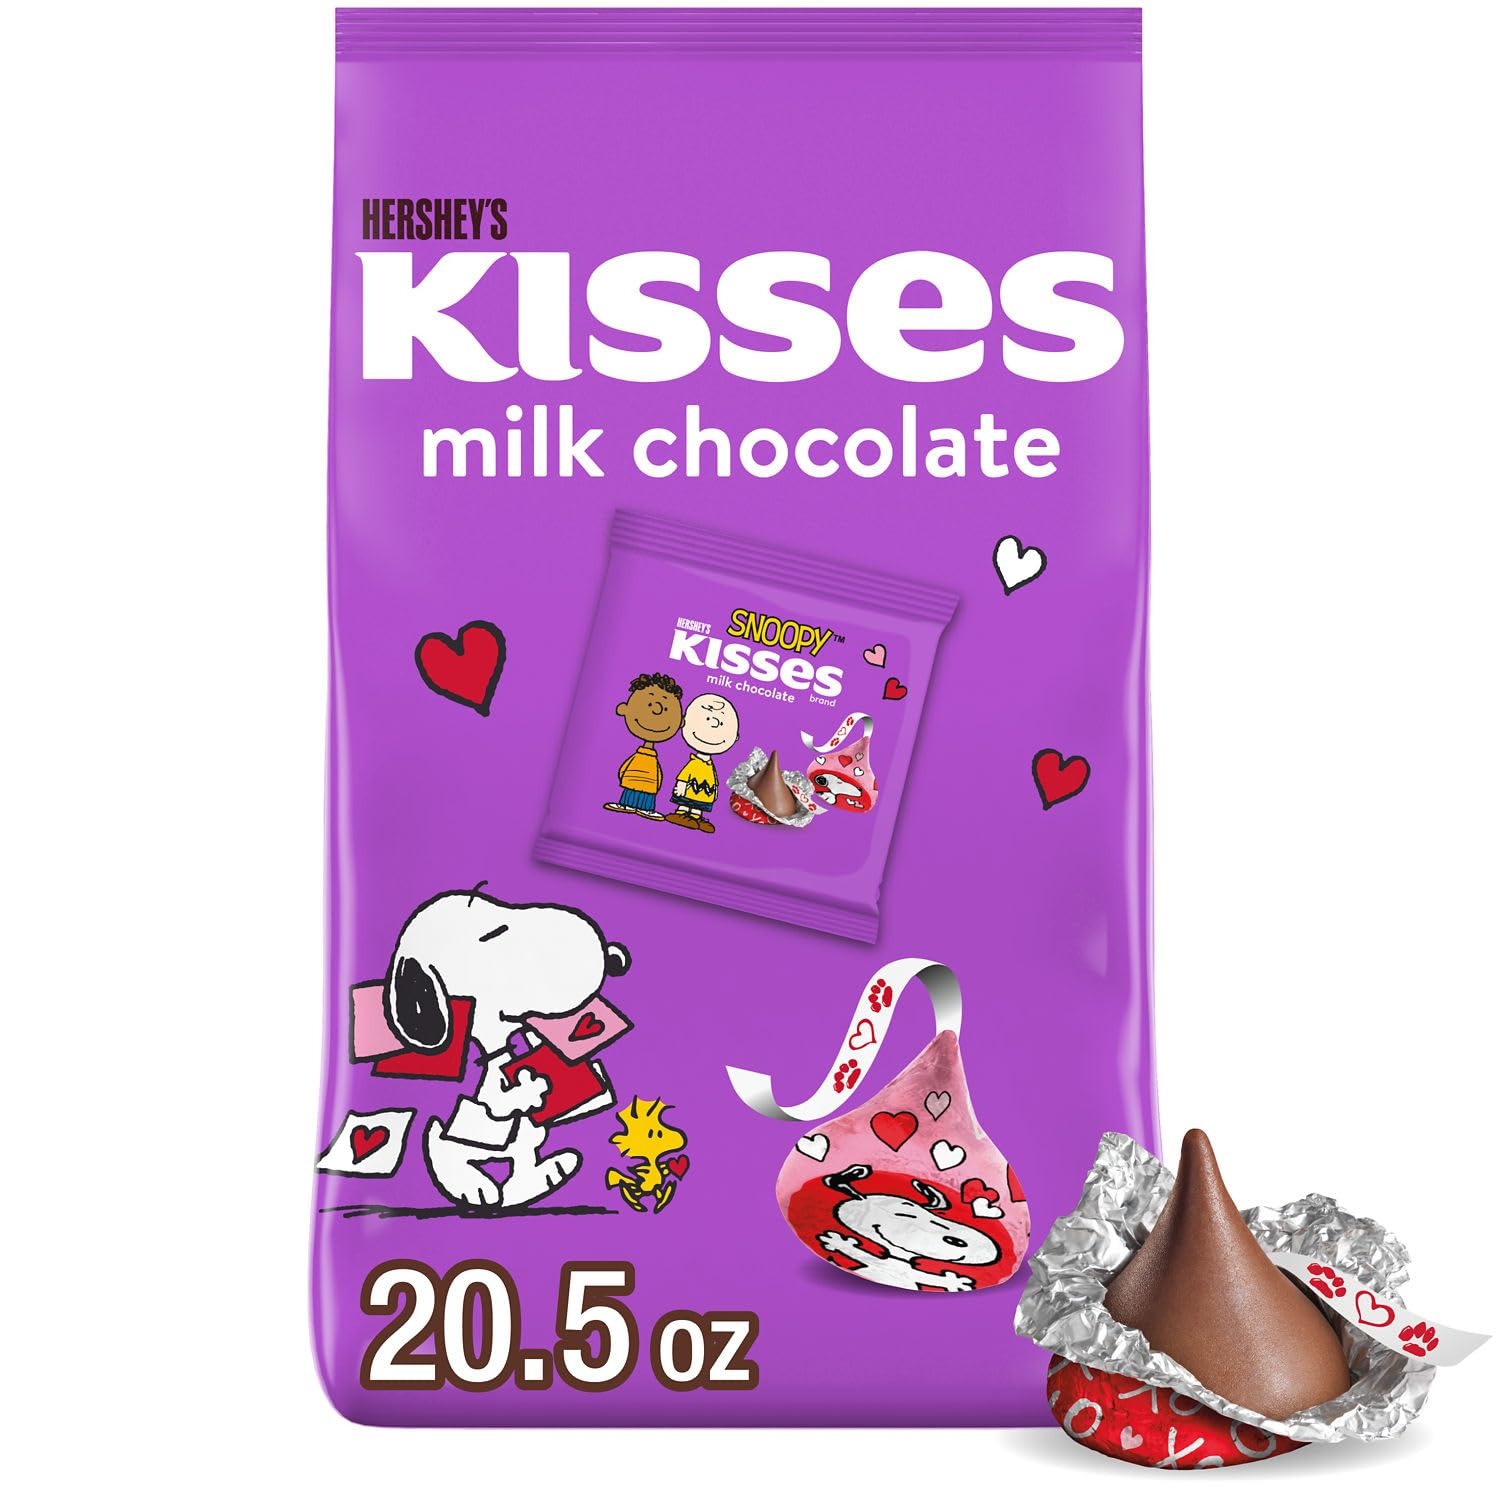
Item Name: VAL HERSHEY'S Milk Chocolate KISSES With Snoopy & Friends Foils Friendship Exchange Packs Stand Up Bag, 32-Piece, 20.5 oz
Bullet Point 1: Contains one (1) 20.5-ounce, 32-piece Friend Exchange bag of HERSHEY'S KISSES Snoopy and Friends Milk Chocolate Candy
Bullet Point 2: Stuff candy dishes, snack drawers and lunch boxes all season long with milk chocolate HERSHEY'S KISSES treats great for snacking on the go and at home
Bullet Point 3: Kosher certified, gluten free chocolate candy individually wrapped in festive pink and red foils featuring Snoopy and friends inside 32 individually wrapped sachets for lasting freshness and convenient sharing
Bullet Point 4: Fill wedding party dessert tables, anniversary presents and birthday candy bags with HERSHEY'S KISSES milk chocolate candy
Value: 20.5
Unit: Ounce

Price: 18.42